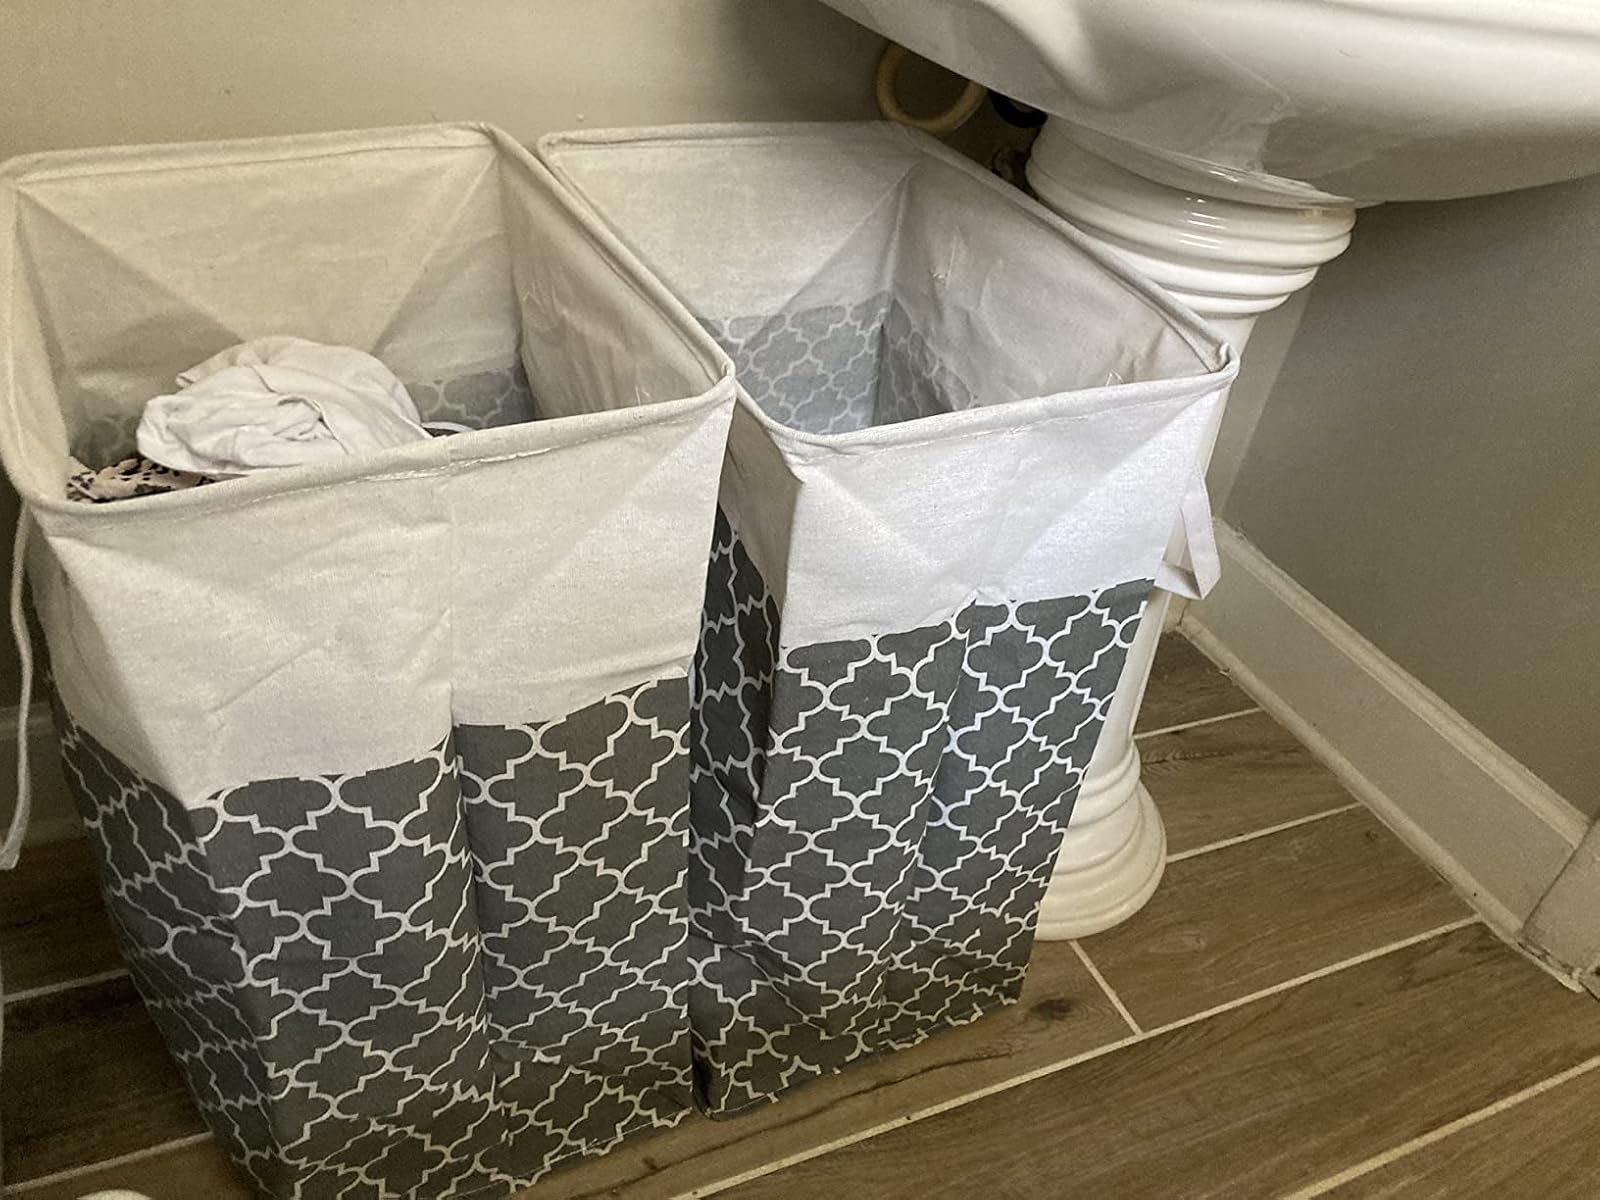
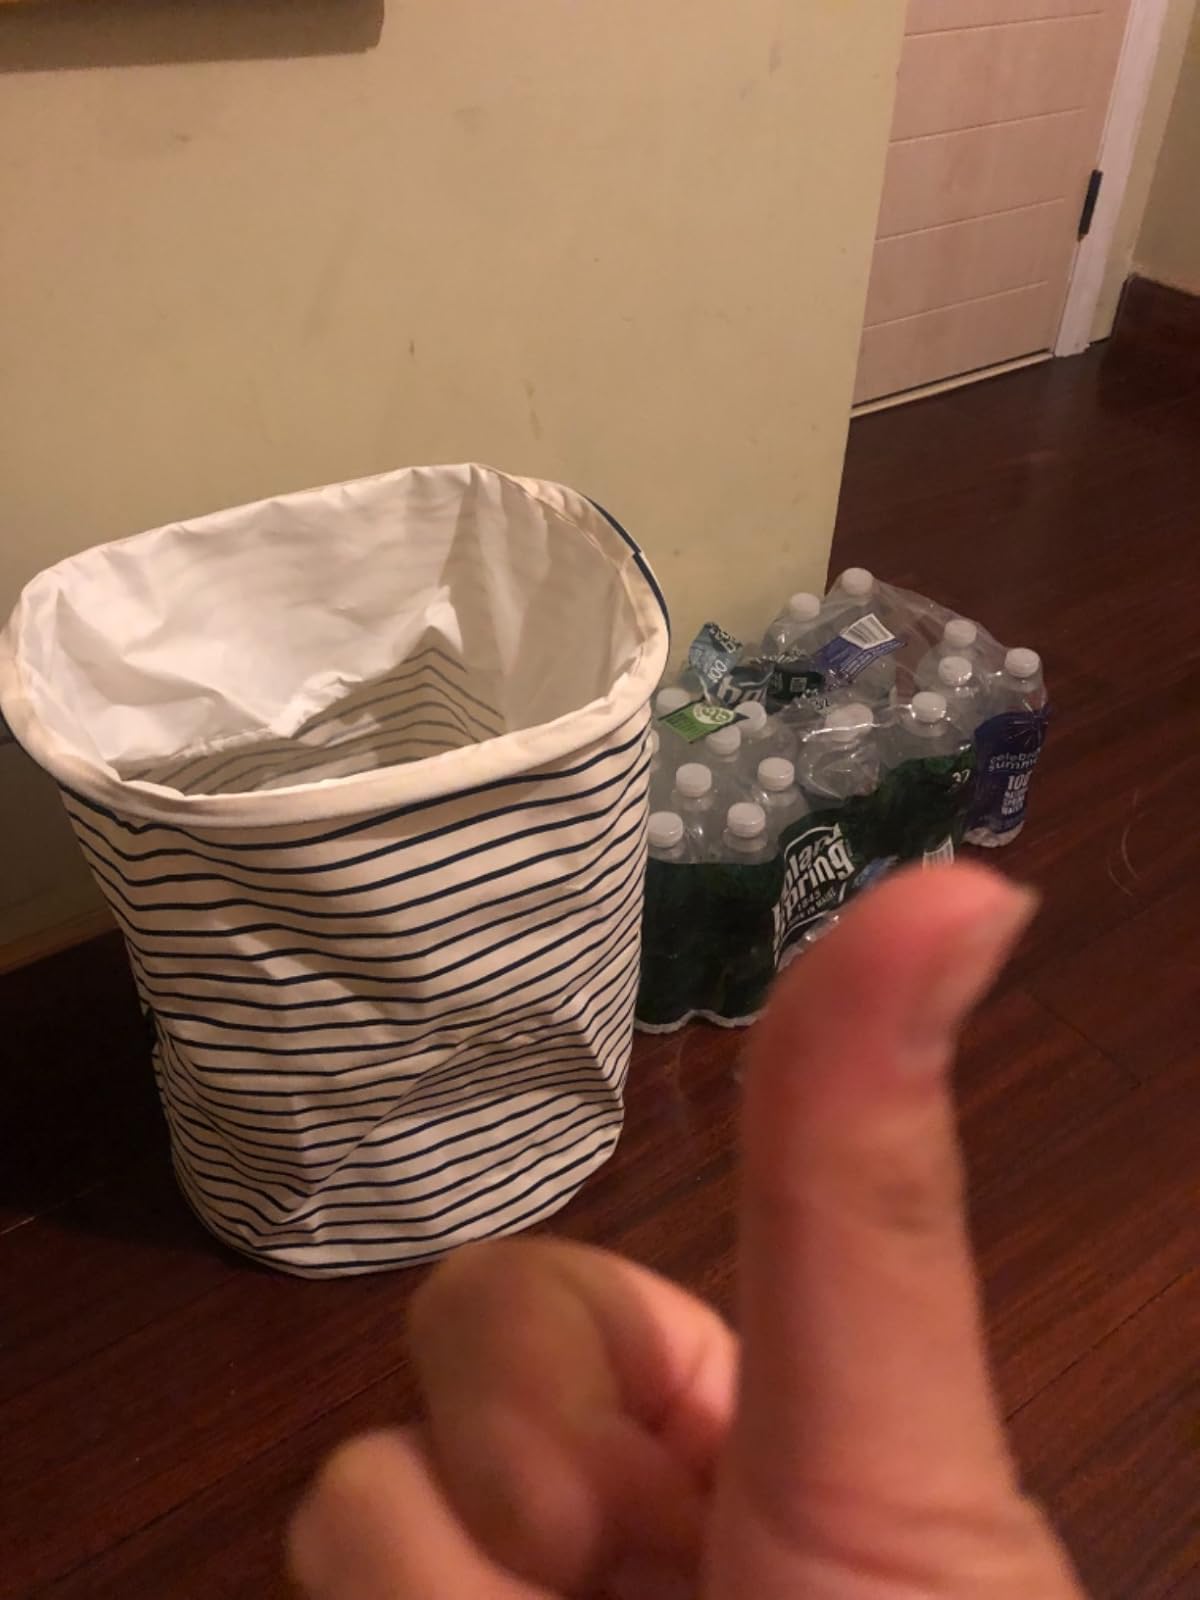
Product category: items_hamper
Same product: no